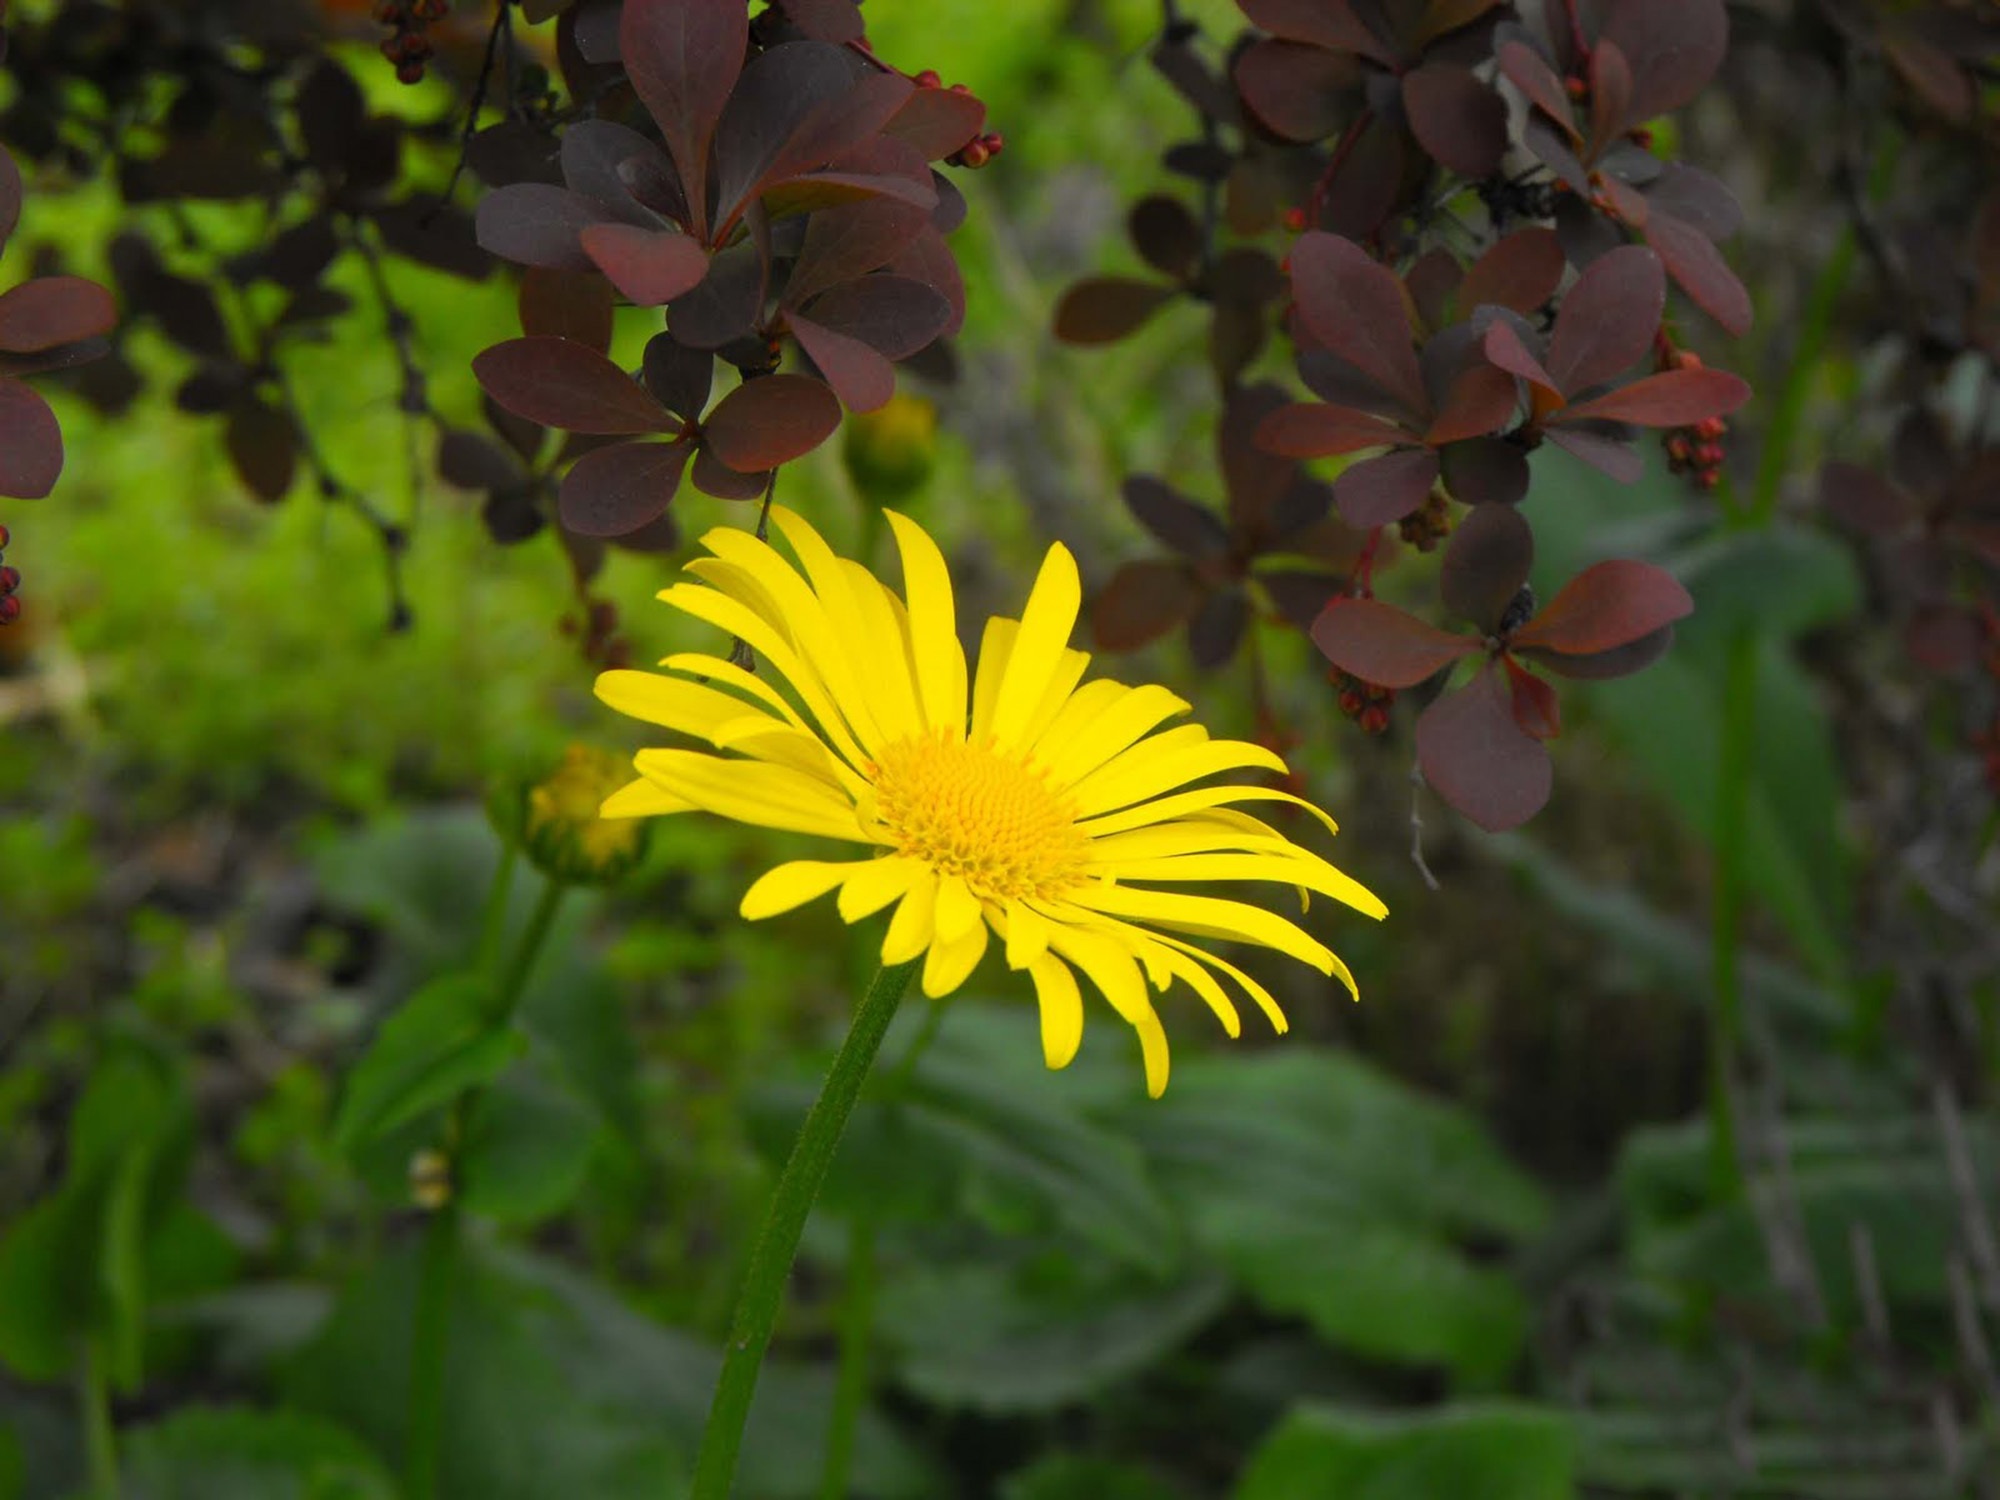
nature, plant, meadow, sunlight, leaf, flower, petal, autumn, botany, yellow, flora, wildflower, macro photography, flowering plant, daisy family, annual plant, land plant